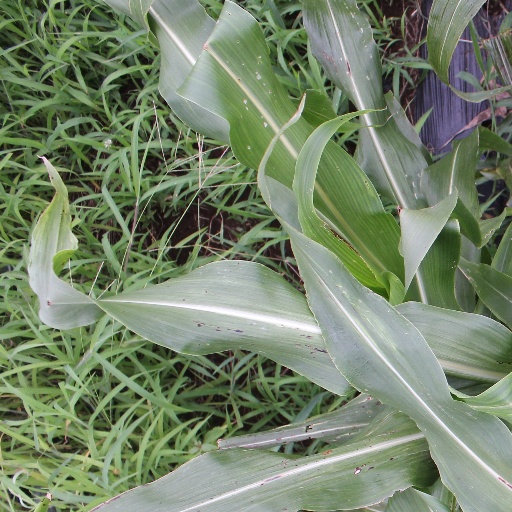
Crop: sorghum